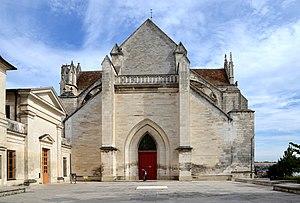
Église abbatiale de l'abbaye St Germain à Auxerre, Yonne, Bourgogne, France
Ce tableau présente la liste de tous les monuments historiques classés ou inscrits dans la ville d'Auxerre, dans le département de l'Yonne, en France.
Auxerre [osɛʁ] est une commune française située dans le nord-ouest de la région Bourgogne-Franche-Comté, dans le département de l'Yonne, dont elle est le chef-lieu. Également bureau centralisateur de quatre cantons et siège de la communauté d'agglomération de l'Auxerrois, elle comptait 34 634 habitants au dernier recensement en 2017, ce qui en fait la première commune icaunaise et la cinquième commune de Bourgogne-Franche-Comté en nombre d'habitants. Son aire urbaine totalise près de 93 000 habitants la même année. L'unité urbaine d'Auxerre est la 146ᵉ unité urbaine la plus peuplée de France avec 43 000 habitants.